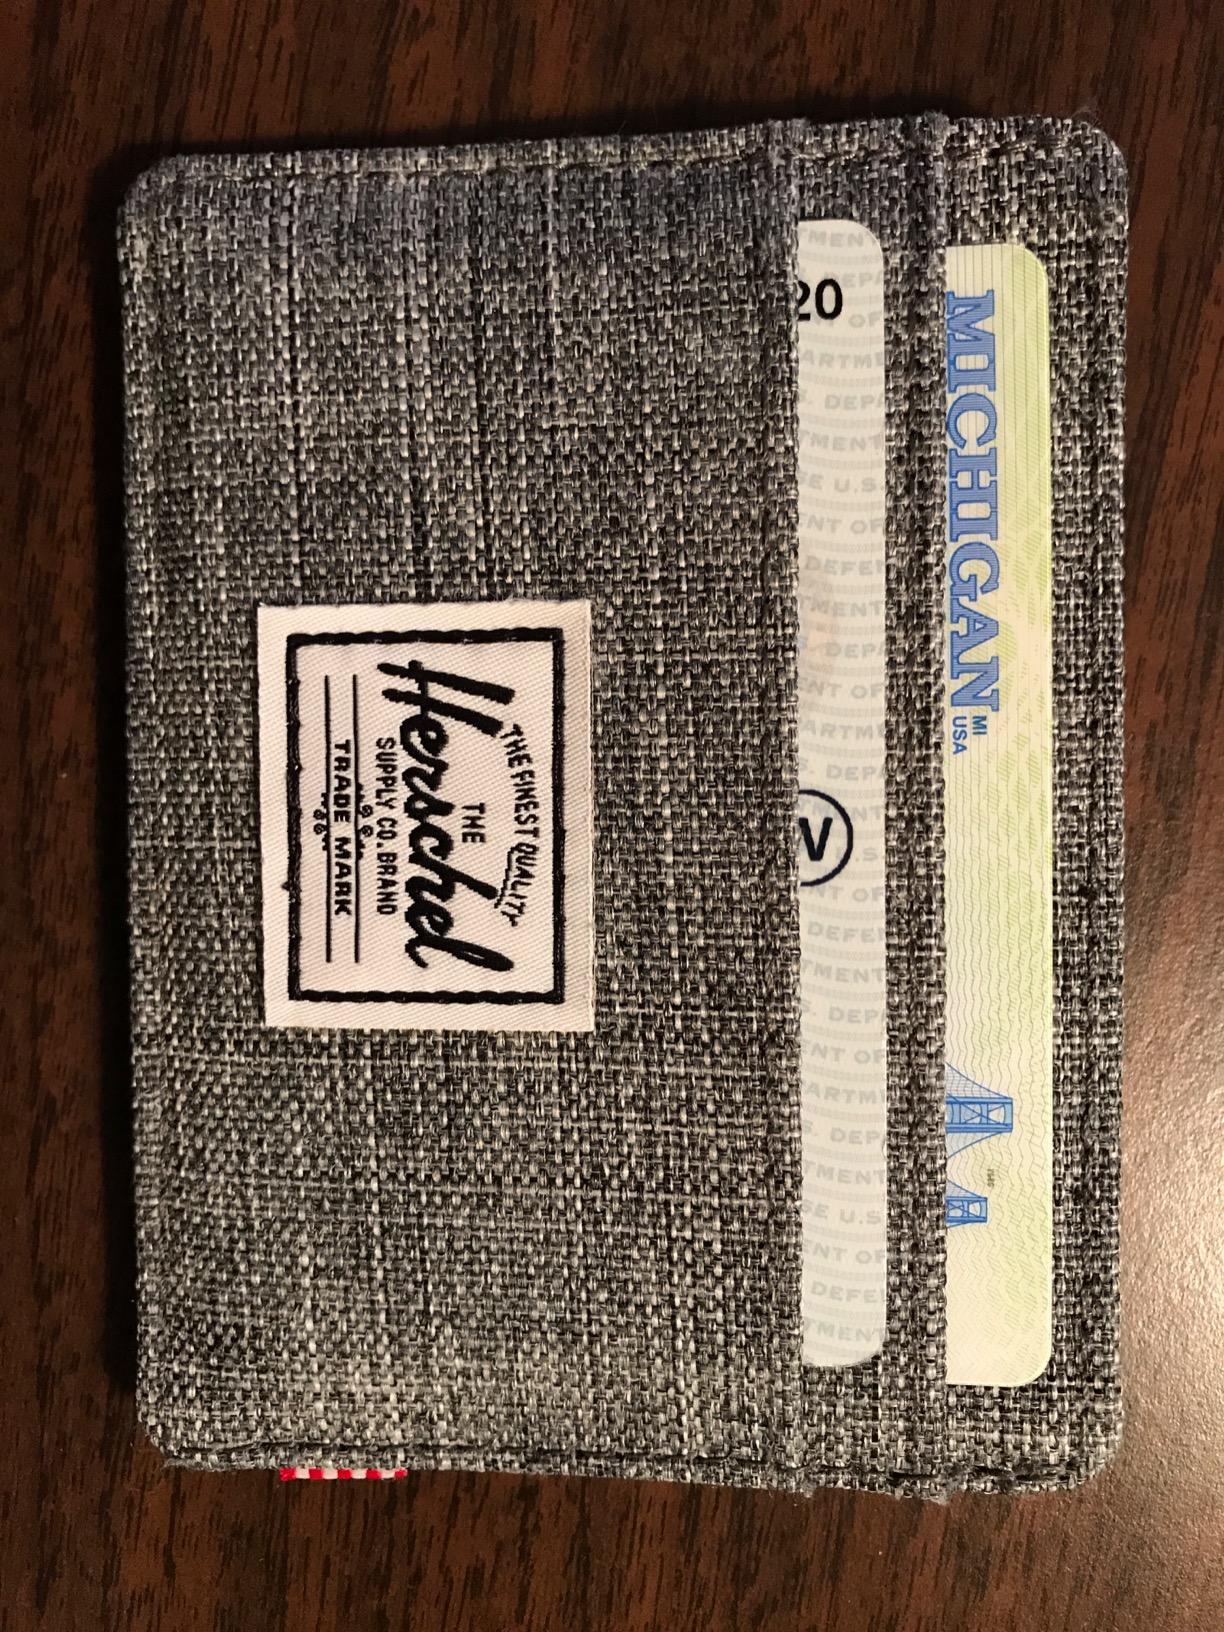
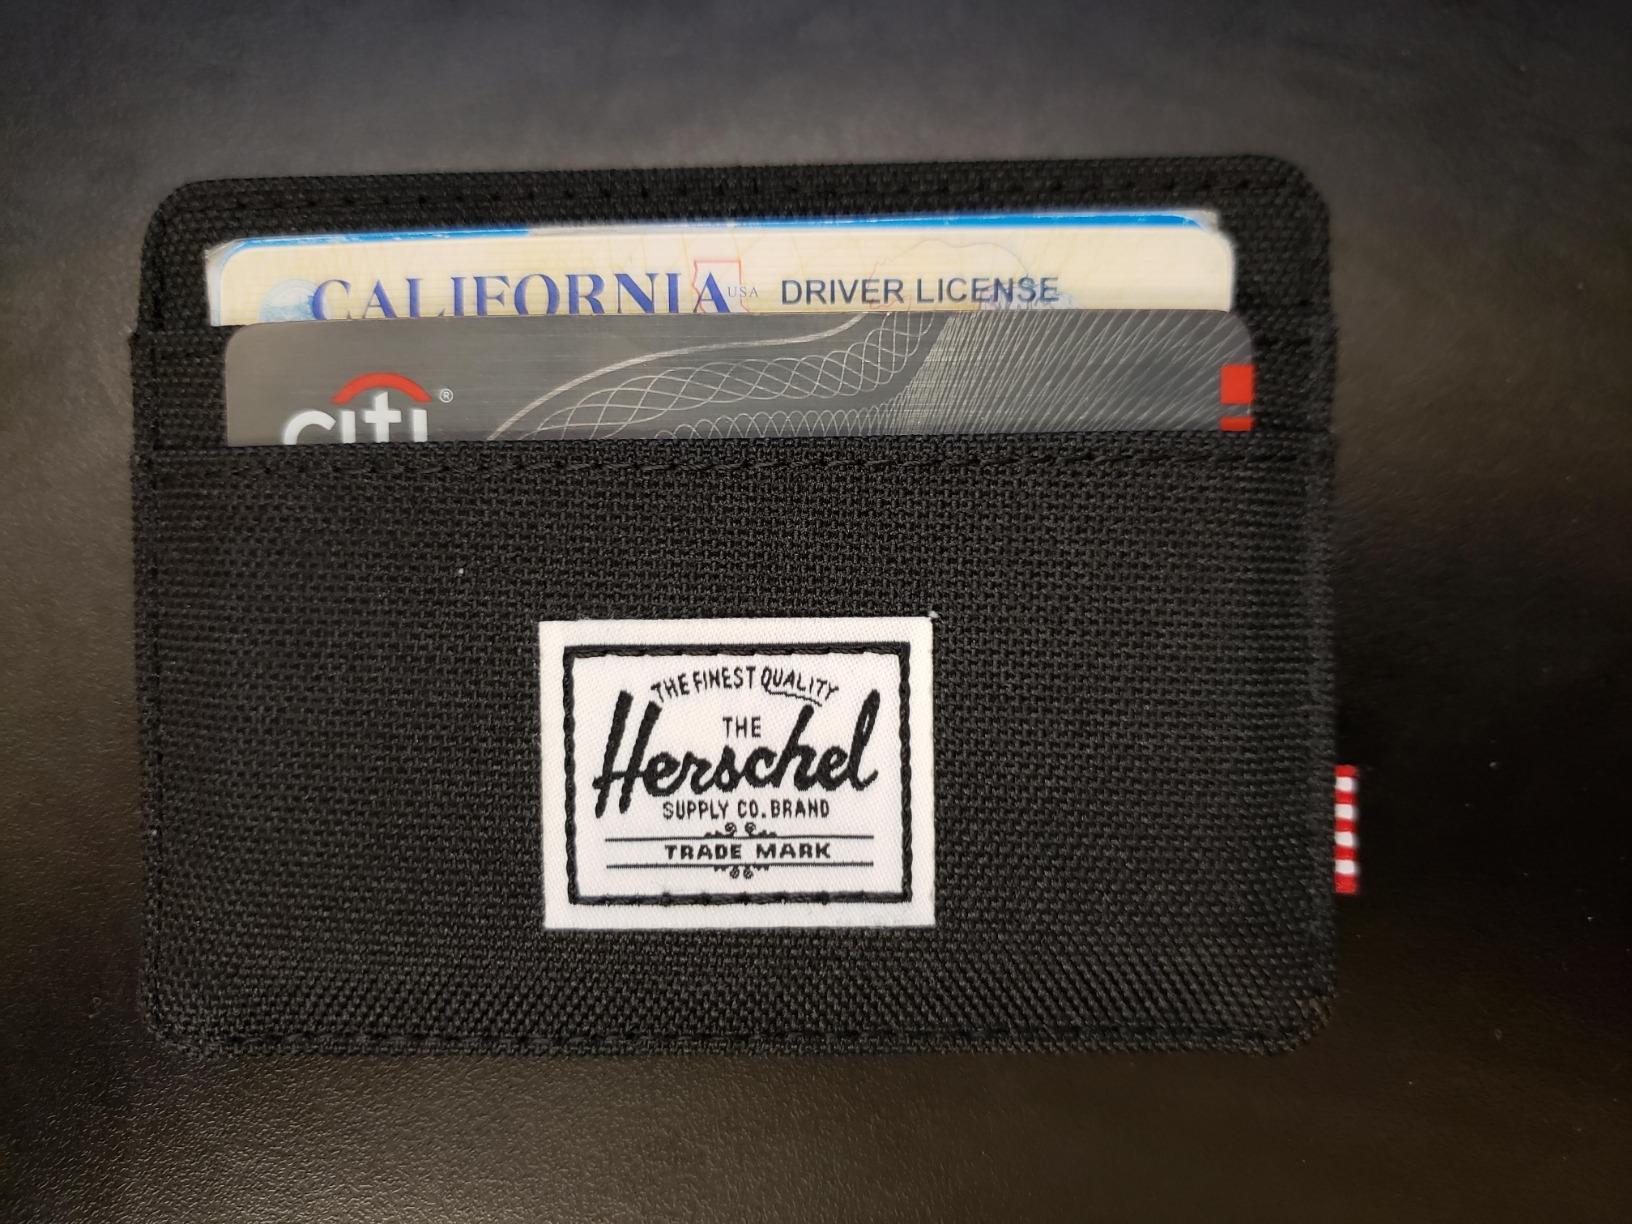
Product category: accessories_wallet
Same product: no